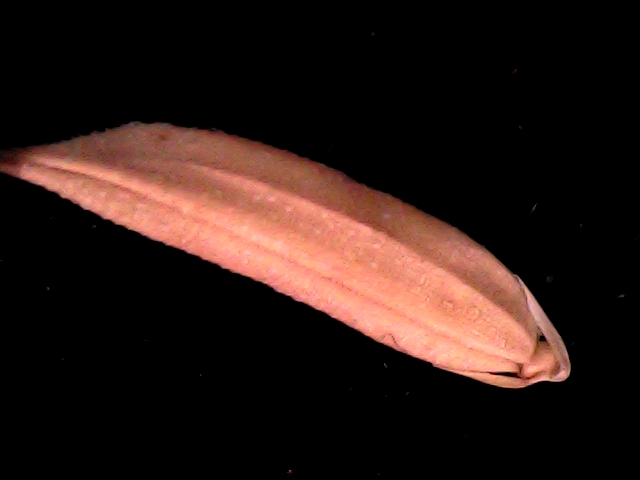
Rice variety: BD70